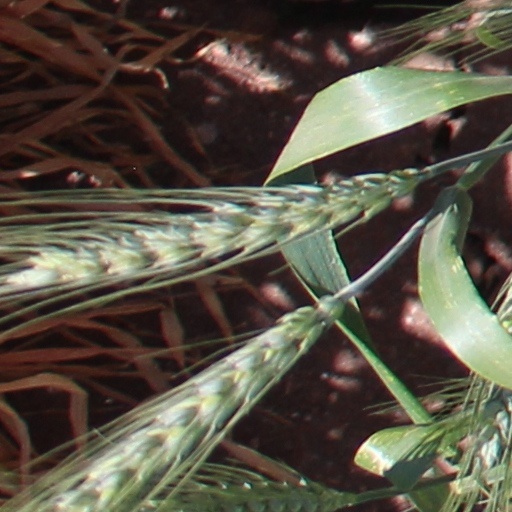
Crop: wheat